Pure Smokey (song)

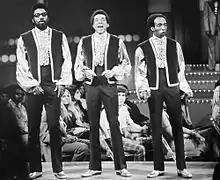
Smokey Robinson ("centre") and the Miracles performing on a 1970 TV special

He then refers to all those who have influenced and inspired him musically, in the line "Love that's filled my ears", before stating: "I want to thank you Lord for giving us Pure Smokey." Harrison offers further praise for Robinson's music in the words "Now anyone who hears, hears that voice so free", and in the same middle eight he references the Miracles' hit song "You've Really Got a Hold on Me". The latter was written by Robinson and, through the Beatles' 1963 cover version, which Robinson himself endorsed in a 1968 interview, one of Harrison's earliest recorded lead vocals (as a duet with Lennon).